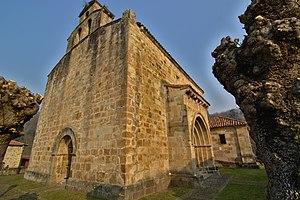
Silió est une localité espagnole au sein de la municipalité de Molledo dans la communauté autonome de Cantabrie.